Zingers

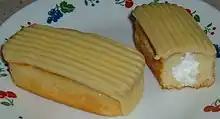
Vanilla Zingers

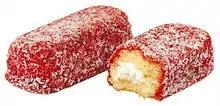
Raspberry Zingers

Zingers come in chocolate, vanilla, and raspberry flavors.